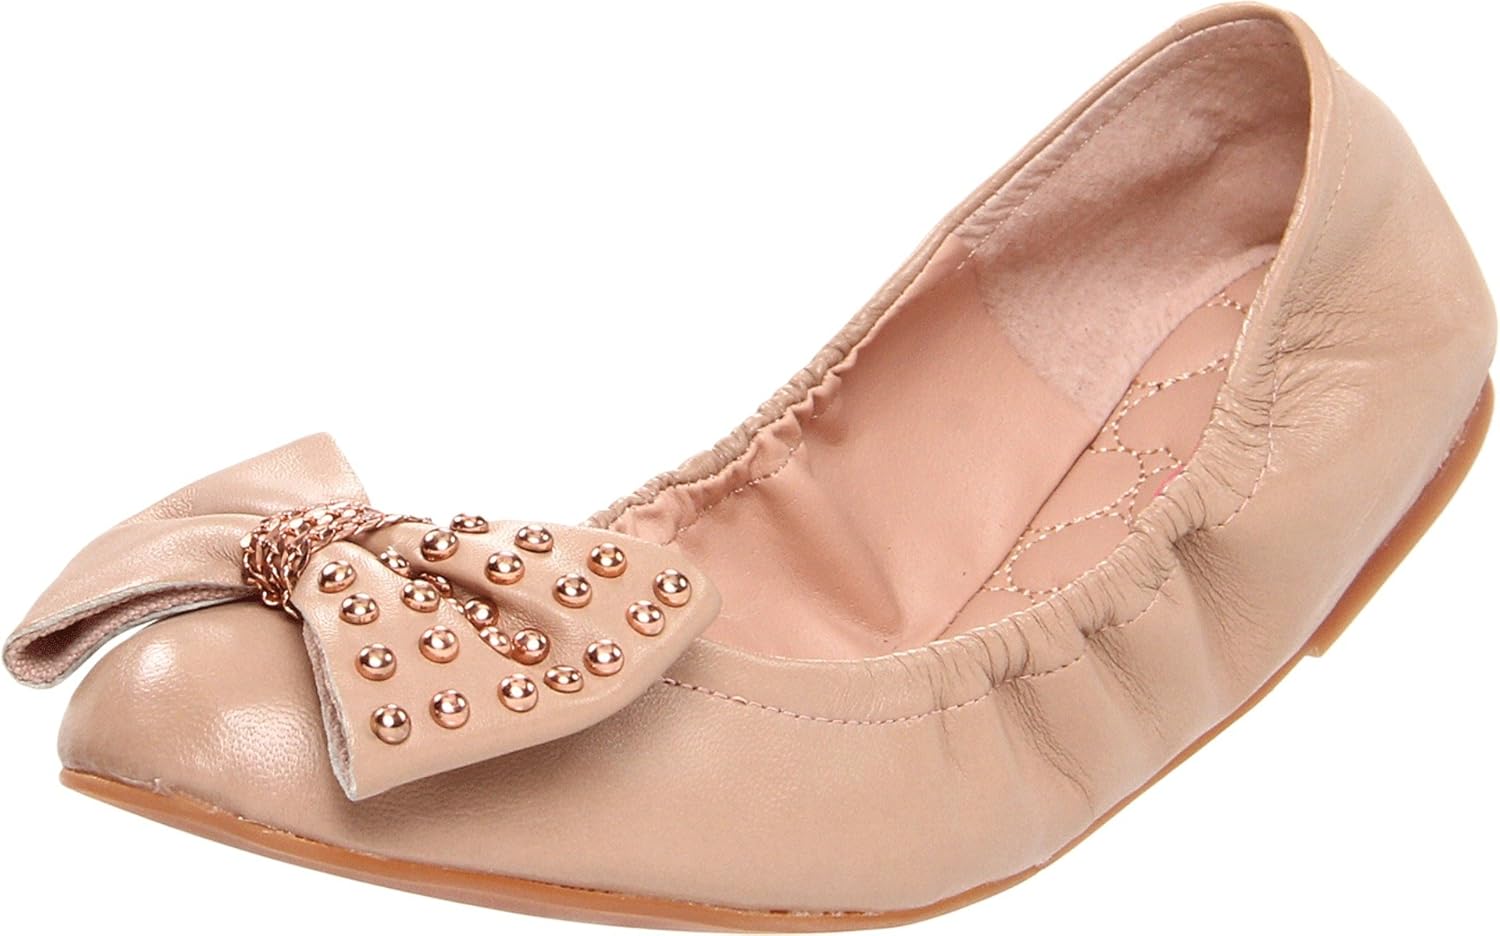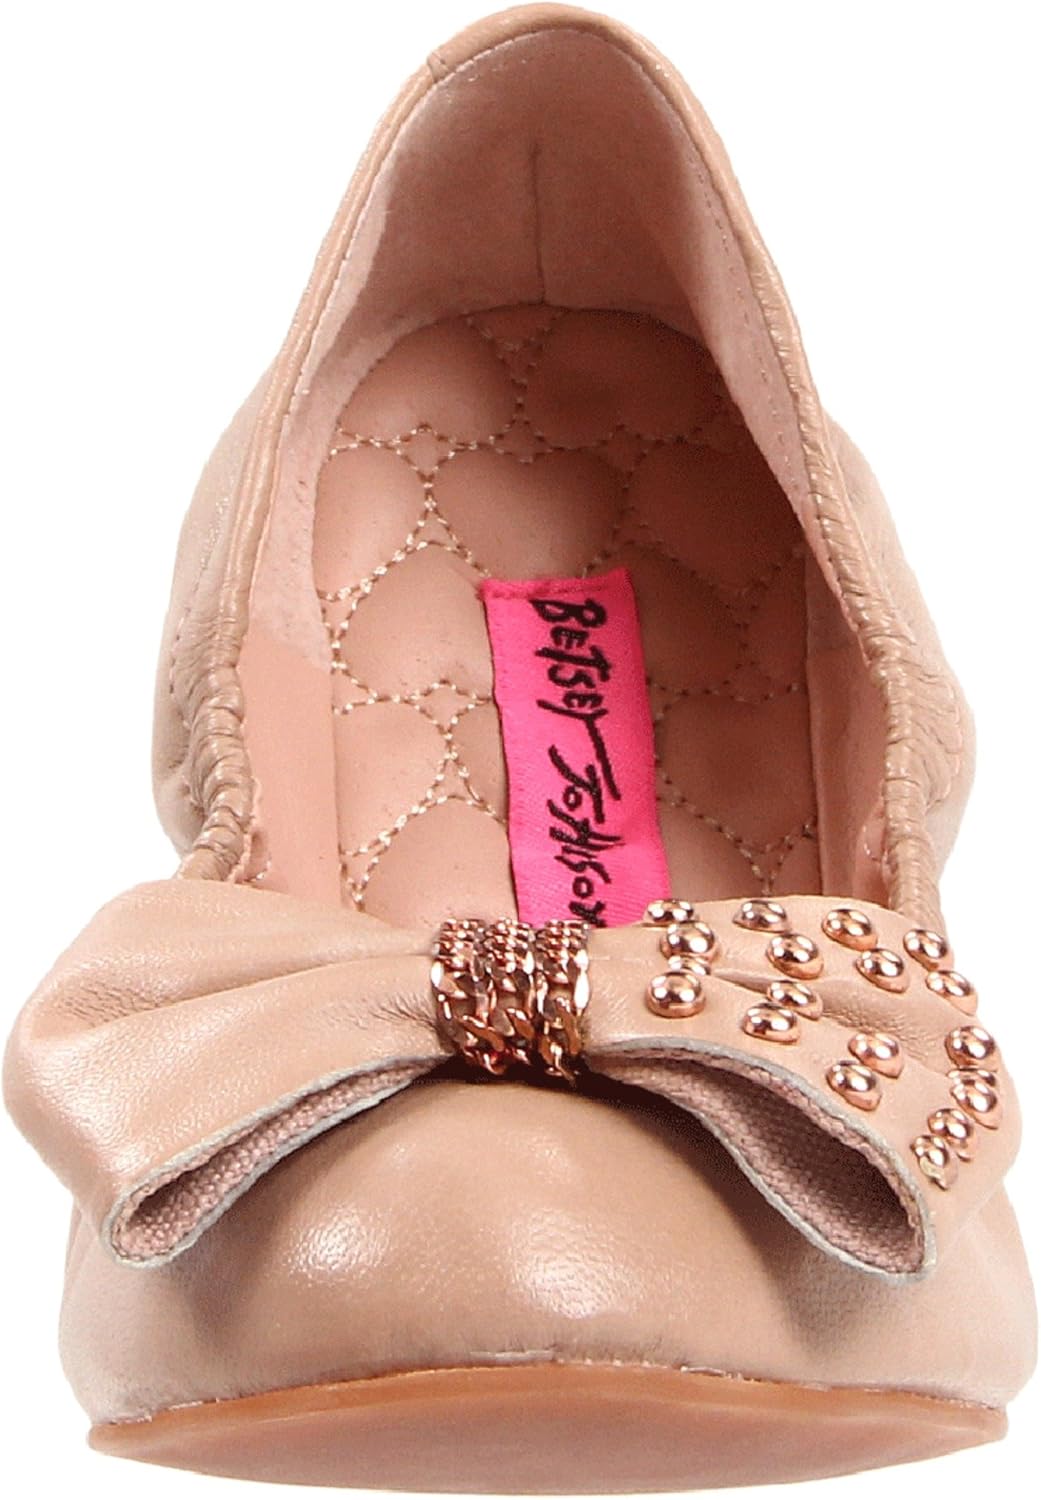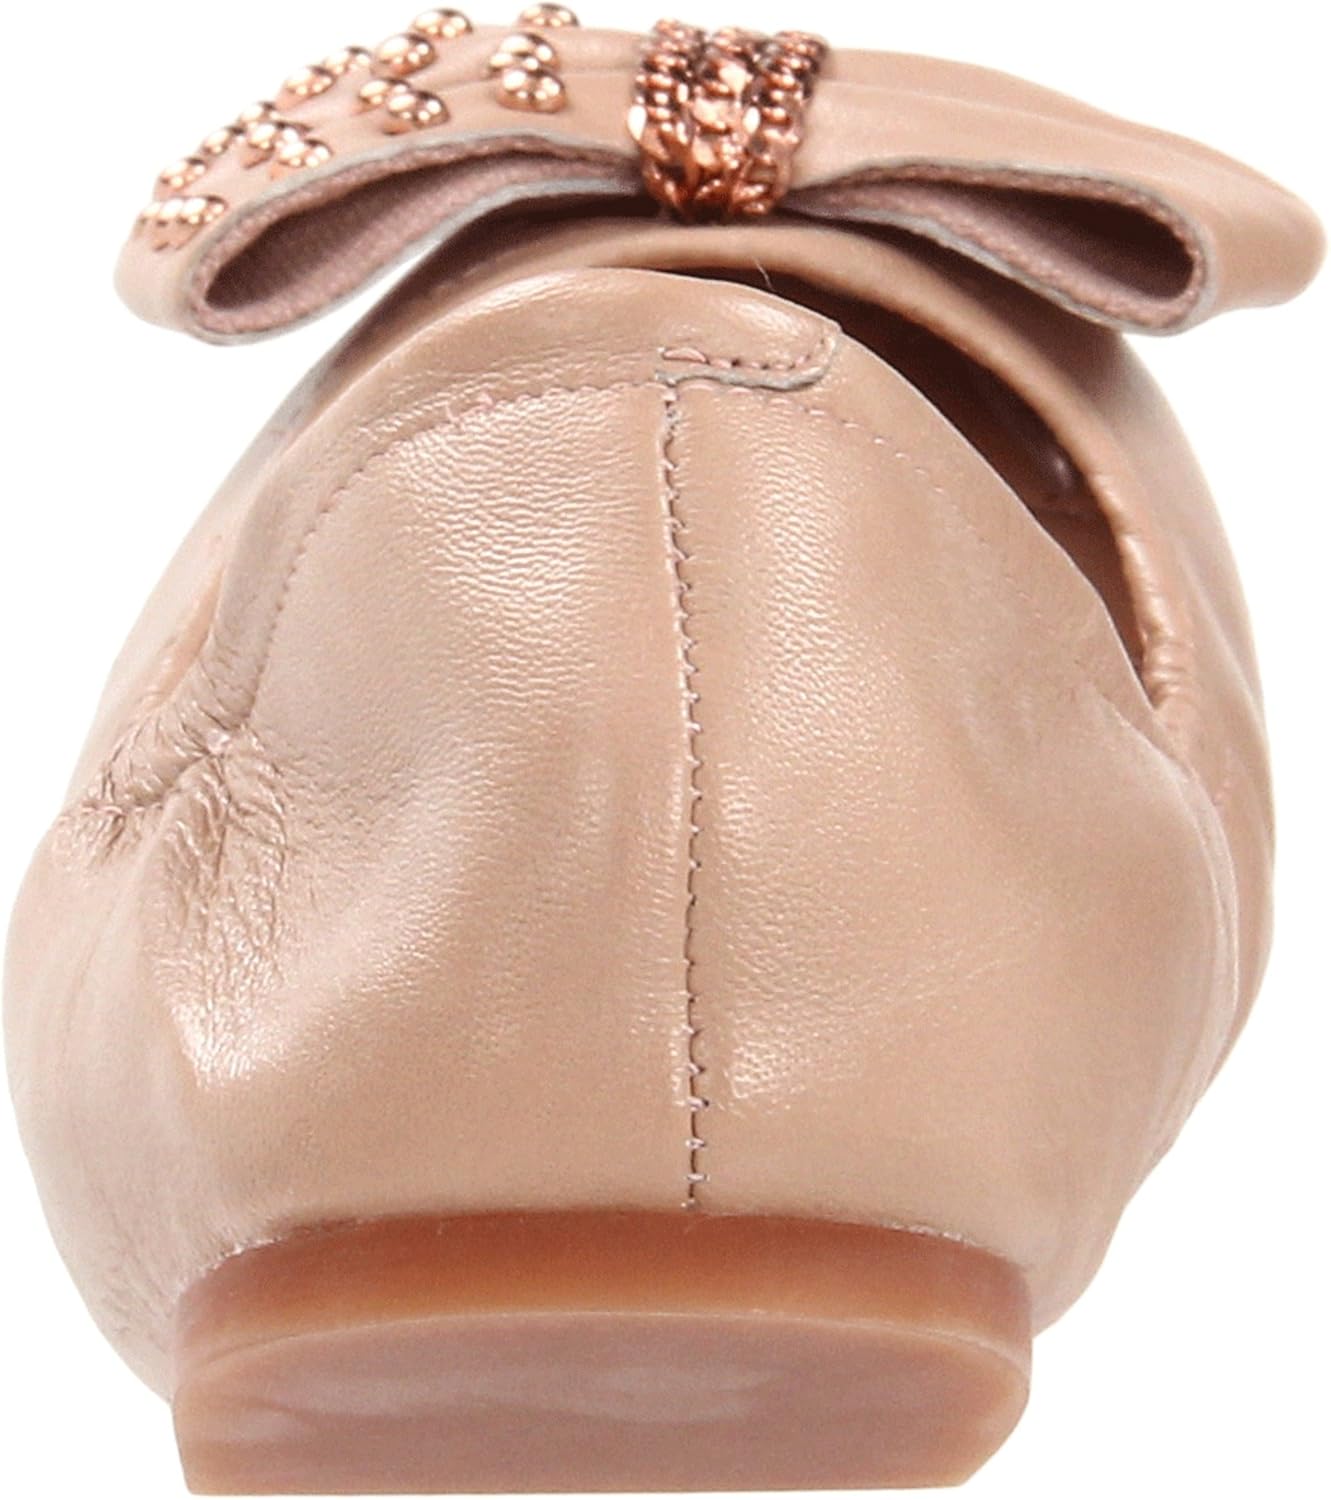
Betsey Johnson Women's Miiliee Flat
Category: AMAZON FASHION
New York designer Betsey Johnson has built her long-standing career in fashion by following her own set of rules. Known for her celebration of the exuberant, the embelished, and the over the top, Betsey has been rocking the fashion industry with her unique and original designs since the 1960's. Betsey Johnson, both the woman and the label, is constantly moving forward and continues to keep a strong foothold in the fashion industry with no signs of letting up anytime soon. Her love of detail and design is evident in everything she does in life and in business. Her enthusiasm, creativity and boundless talent that have kept her at the forefront of fashion for the past 40 years will keep Betsey going for years to come.
Features: 100% Leather | Imported | Leather sole | Heel measures approximately 0.25" | Easy slip-on wear, Flexible sole | Available Sizes: 6-10